Aleksandr Mostovoi

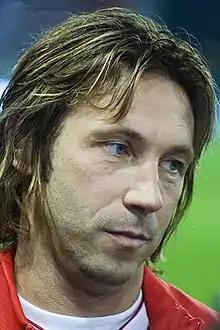
Mostovoi in 2008

Aleksandr Vladimirovich Mostovoi (born 22 August 1968) is a Russian former professional footballer who played as an attacking midfielder.